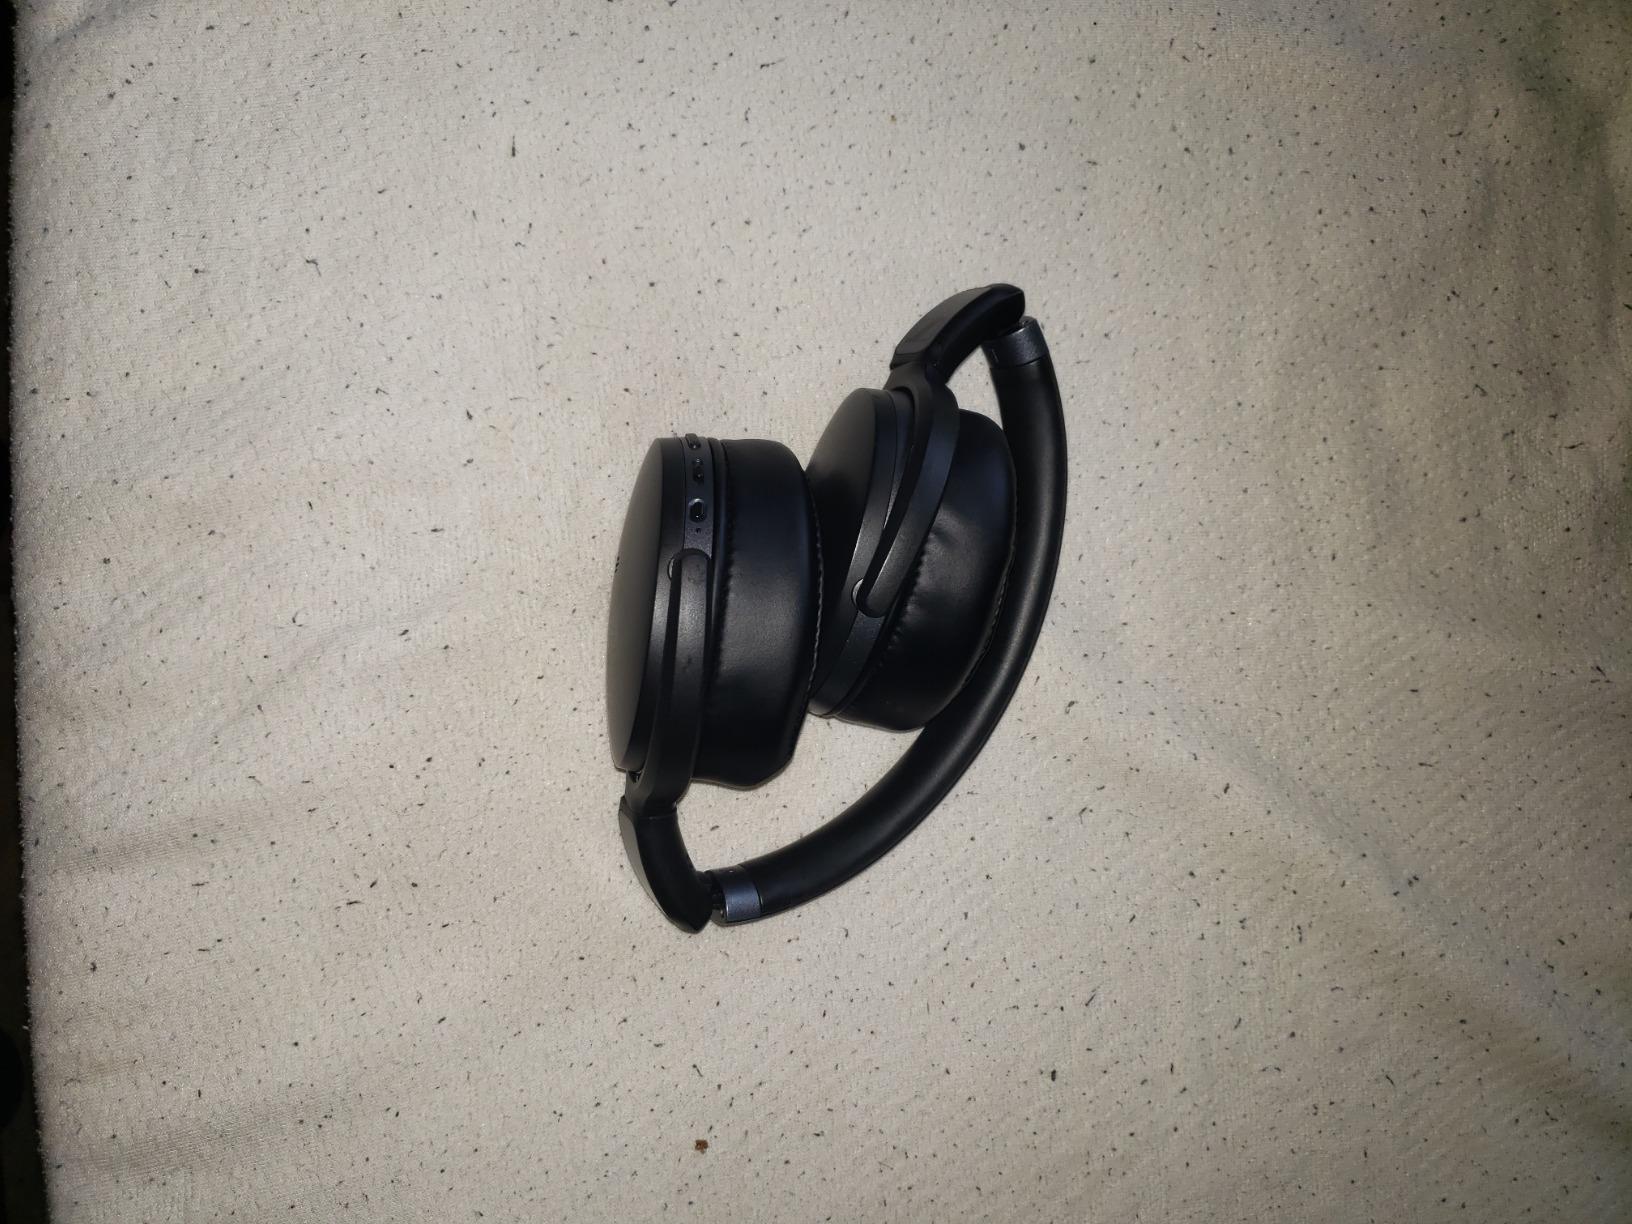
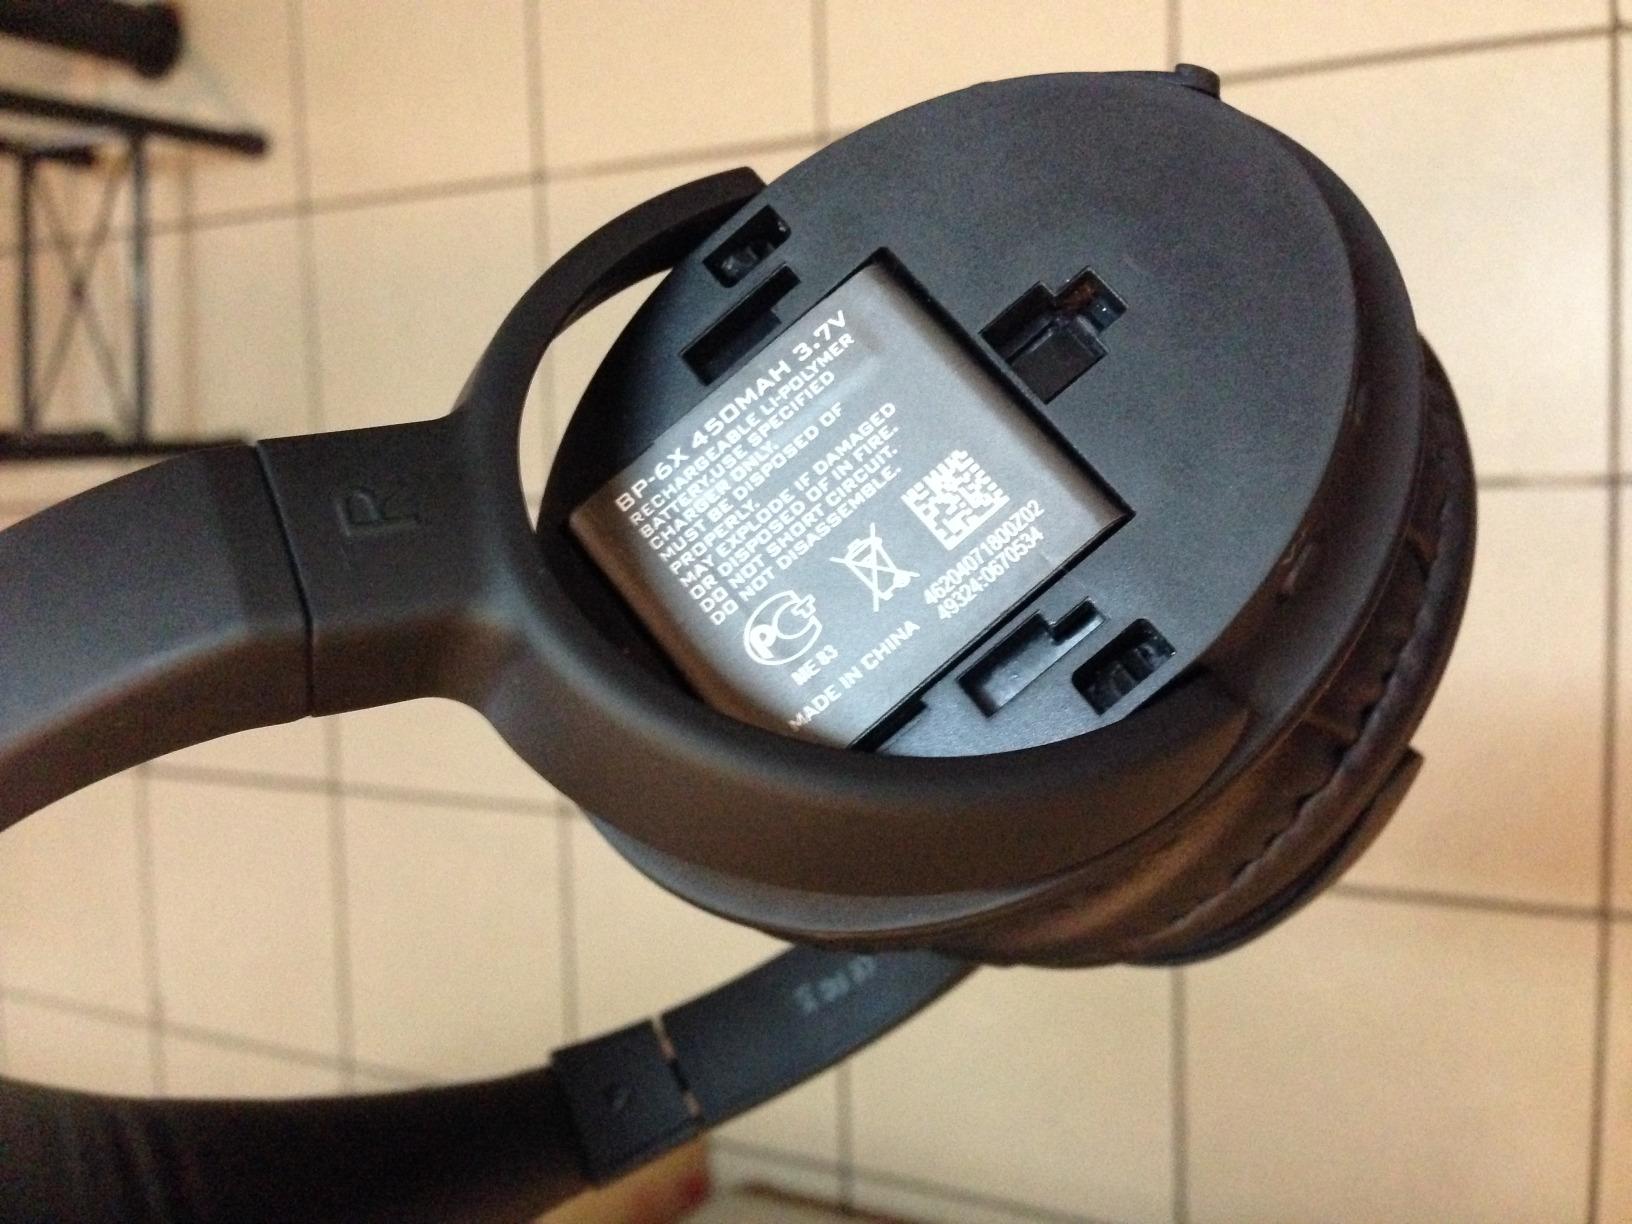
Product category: headphones
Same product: no